Police, West Pomeranian Voivodeship

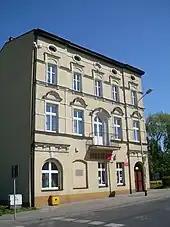
Public Library of Police County in Police

Police is situated on the Oder River and an estuary of the Oder River - Roztoka Odrzańska, south of the Lagoon of Szczecin and the Bay of Pomerania. The centre of Police Town is situated about north of the centre of Szczecin. Police is at located in the Ueckermünder Heide with the Świdwie Nature Reserve around Lake Świdwie near Tanowo and Dobra.